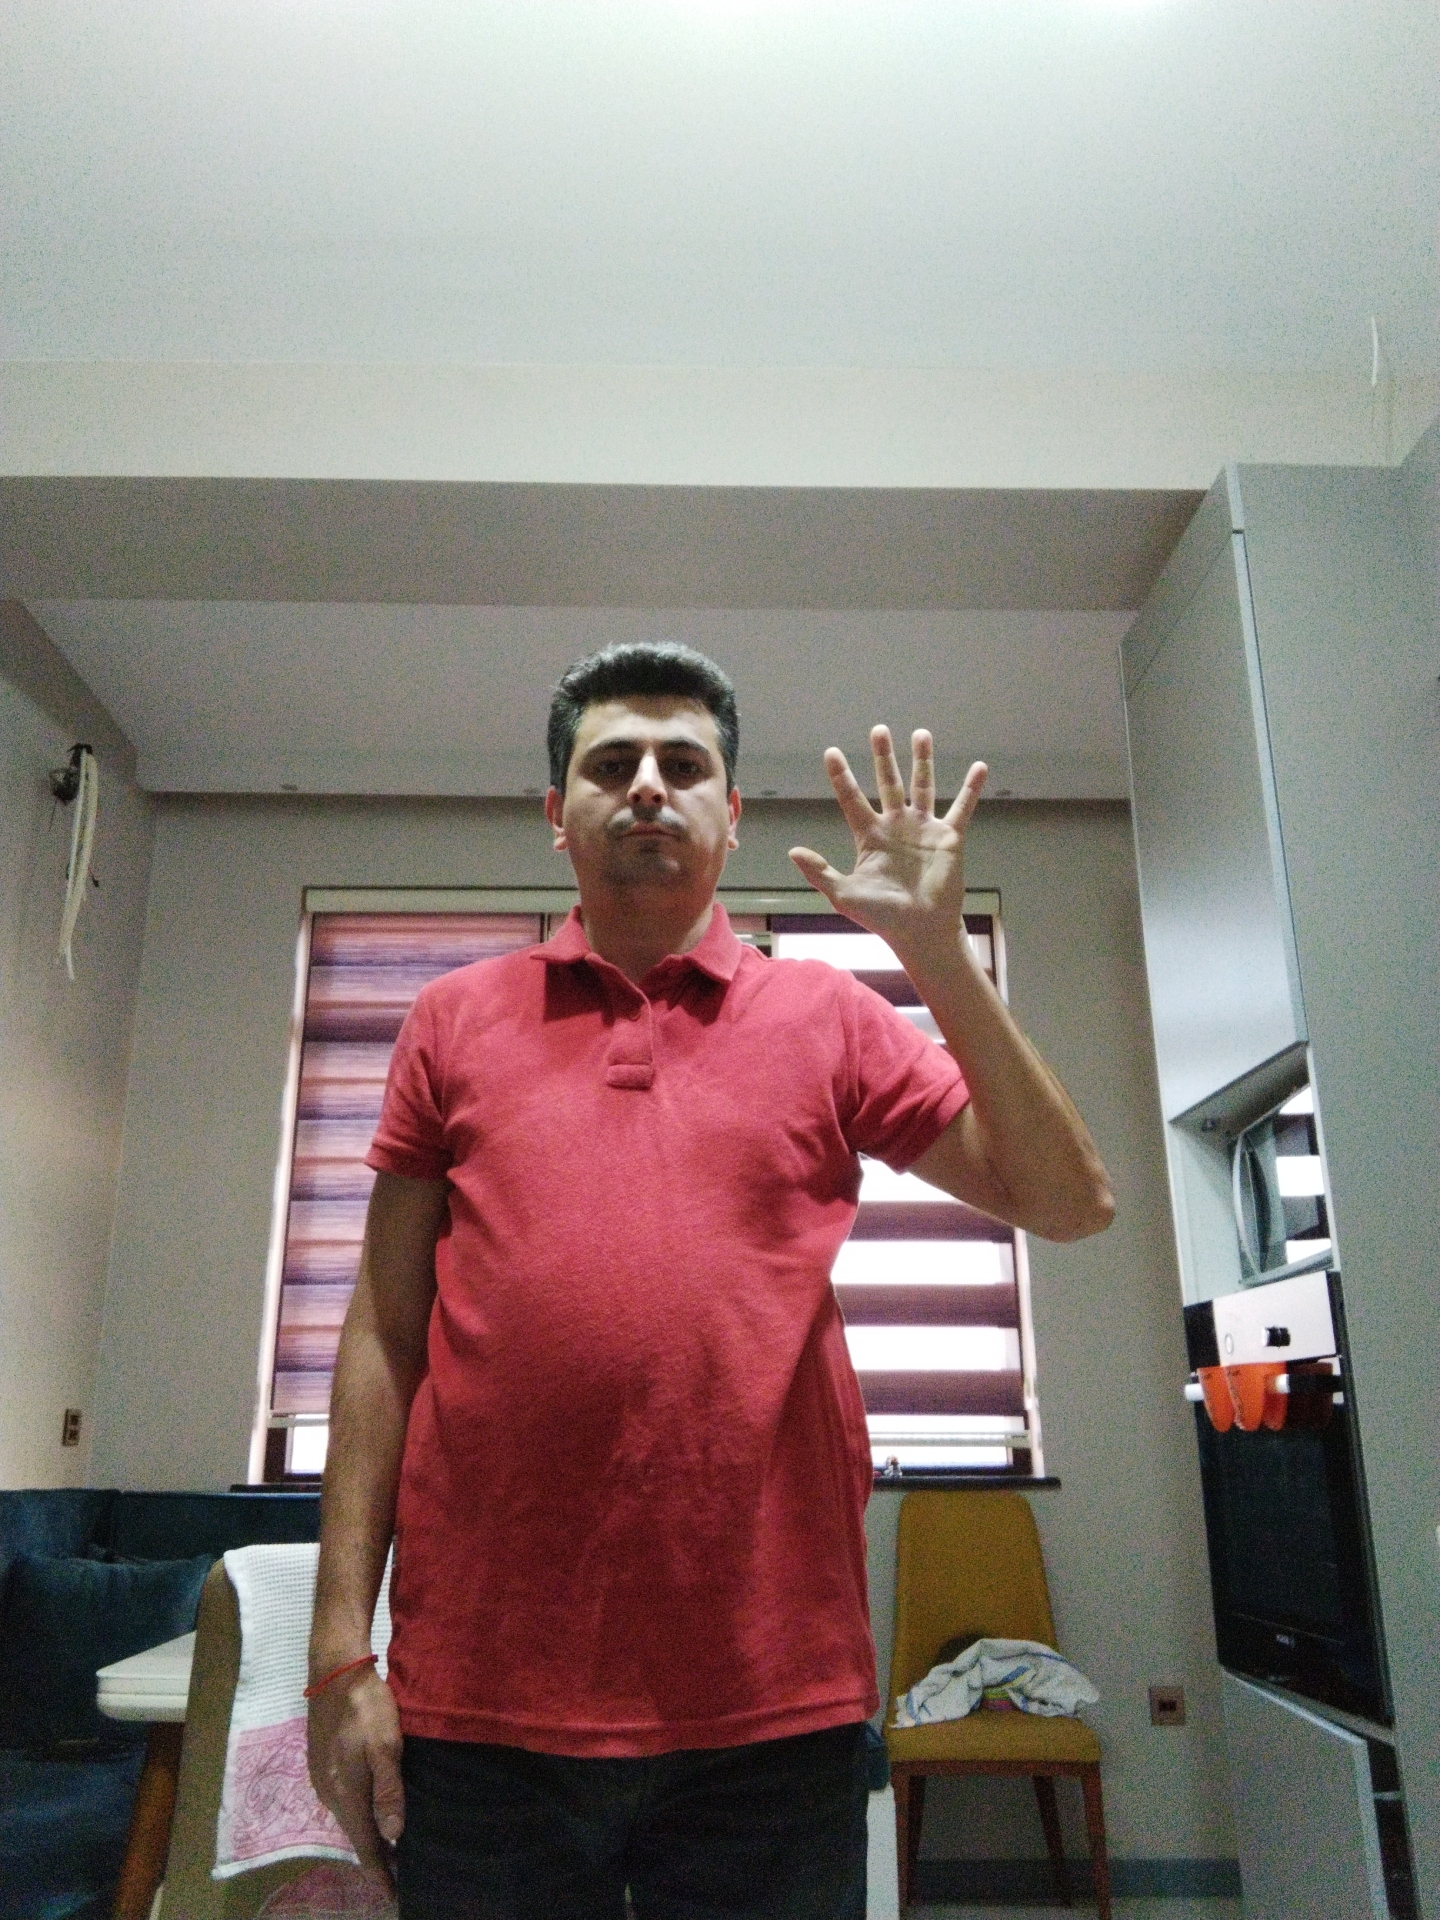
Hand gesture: palm